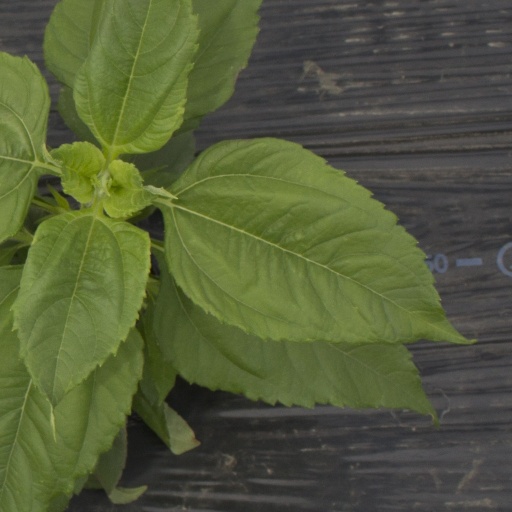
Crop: Jerusalem artichoke